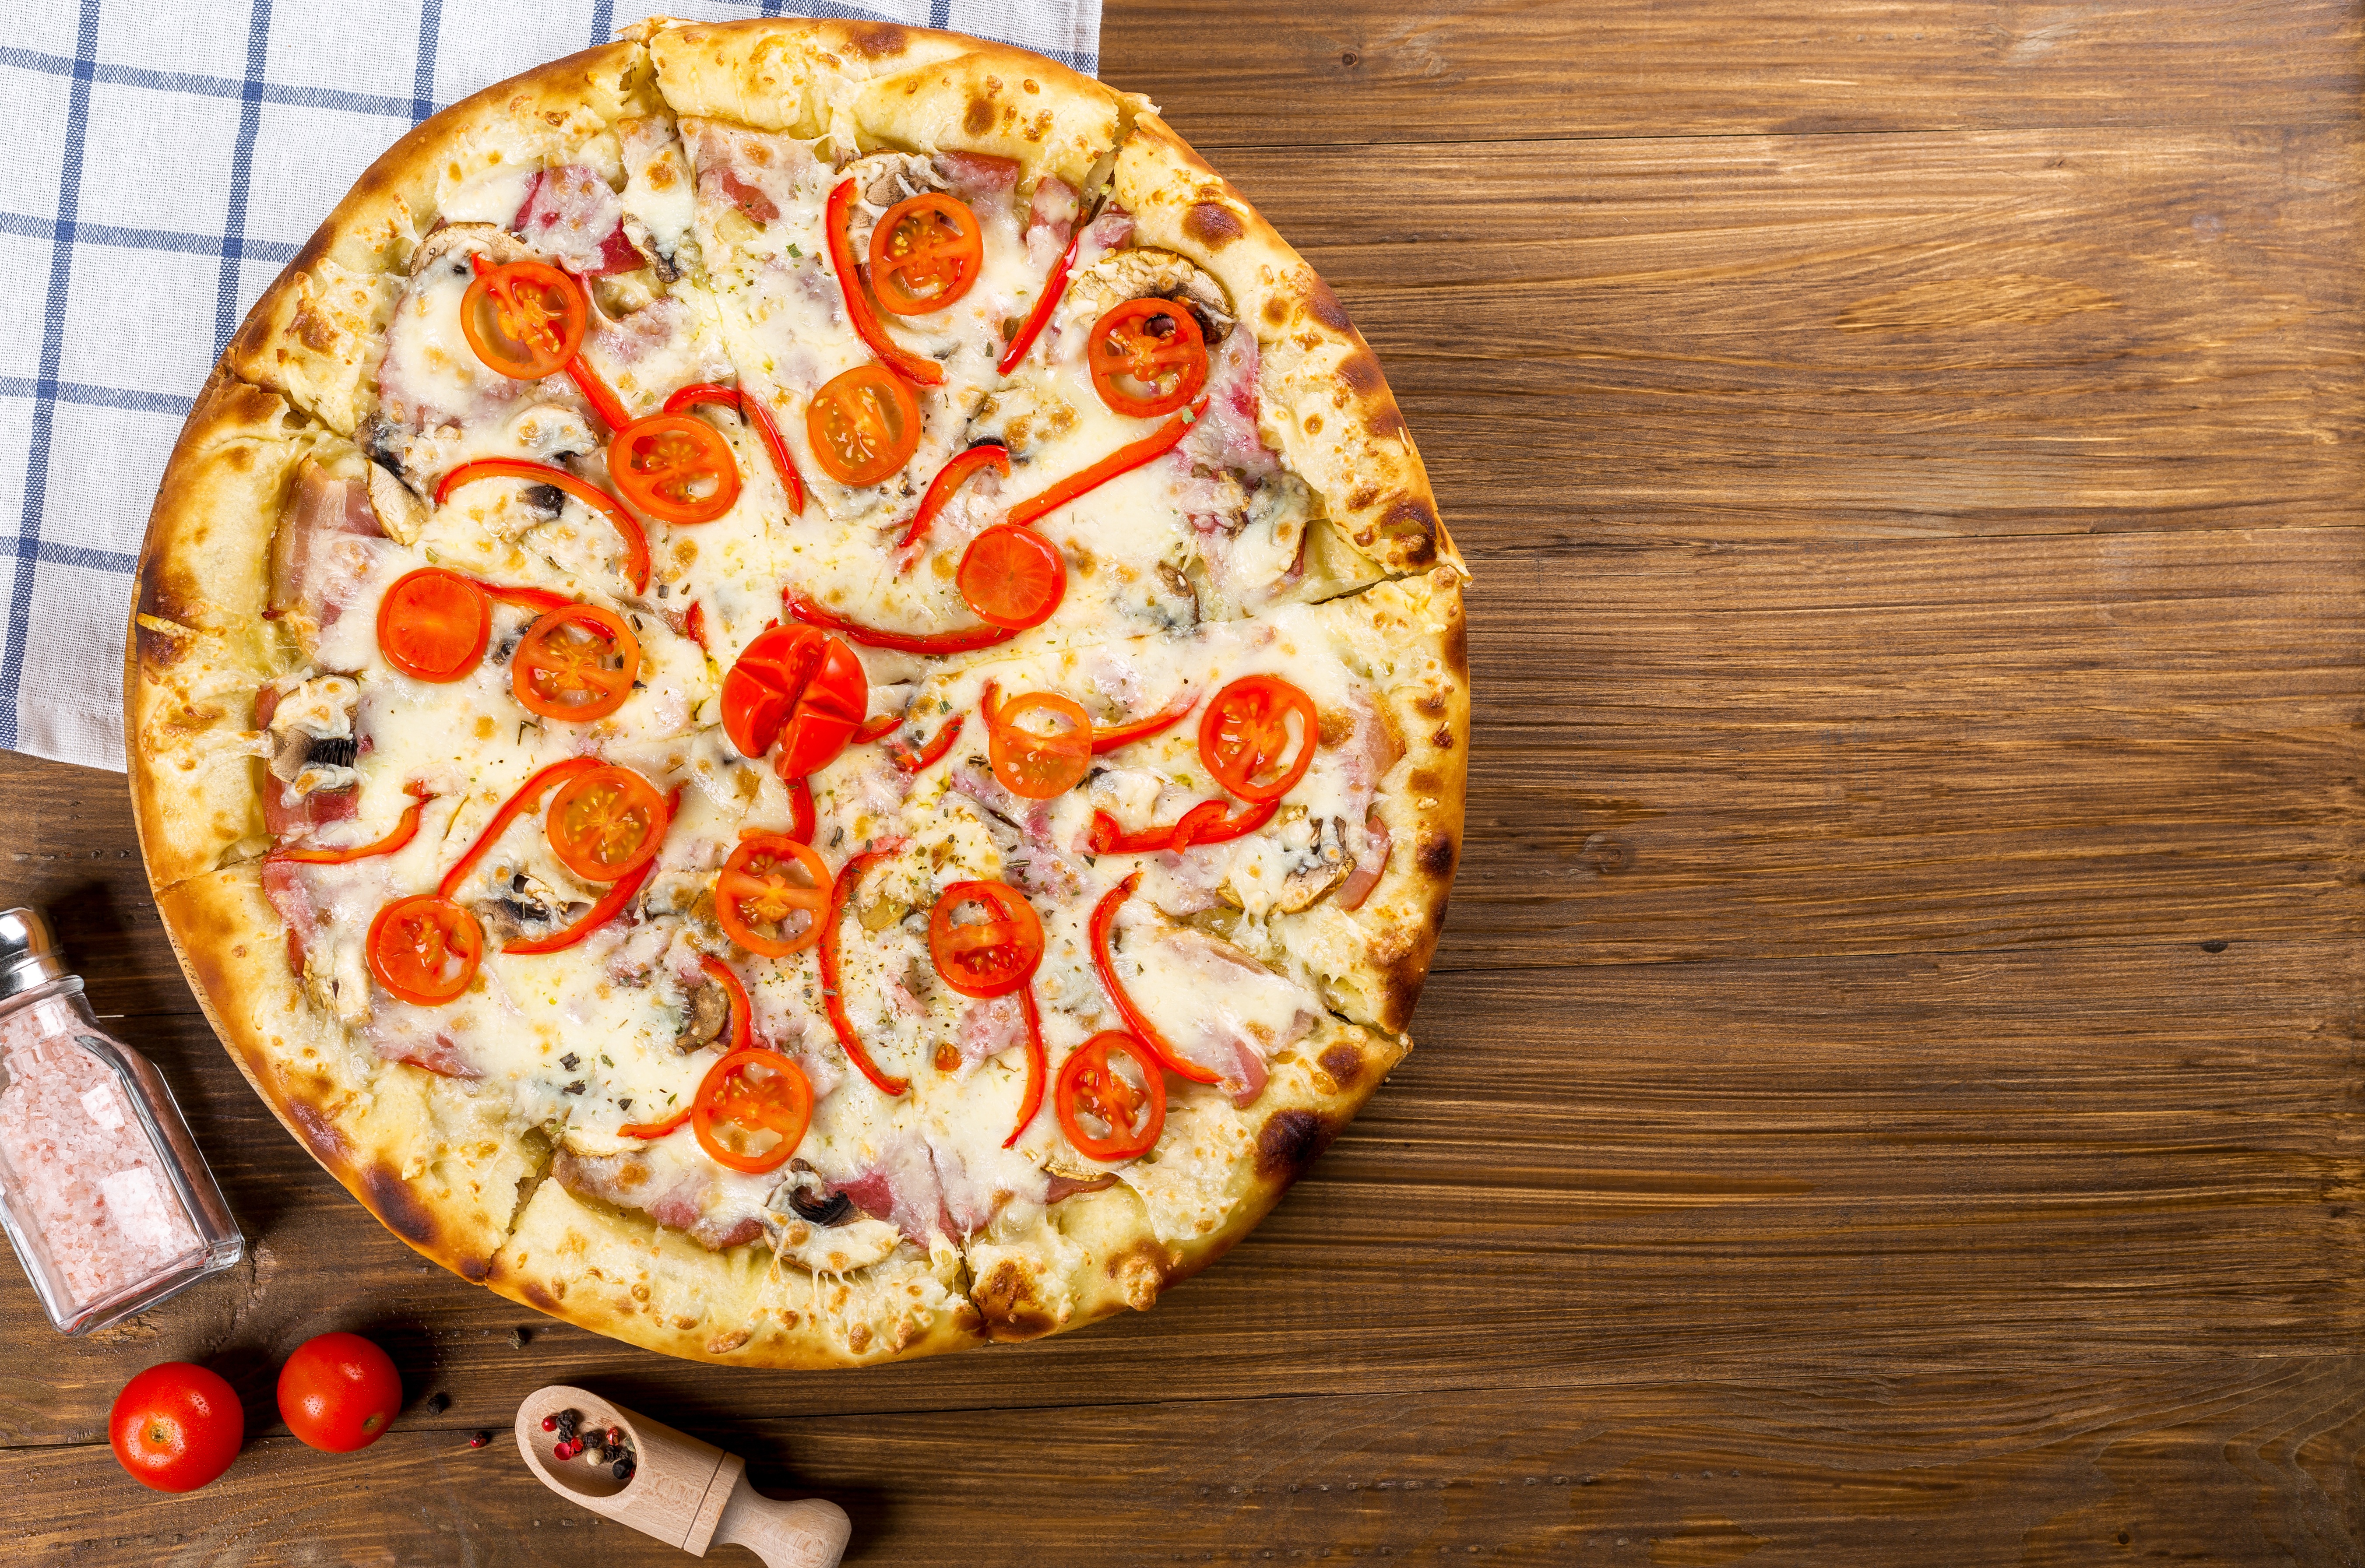
cafe, restaurant, dish, food, cooking, produce, menu, closeup, baking, fast food, lunch, cuisine, pizza, background, nutrition, tasty, snacks, gastronomy, pizzeria, baked goods, appetizing, italian food, european food